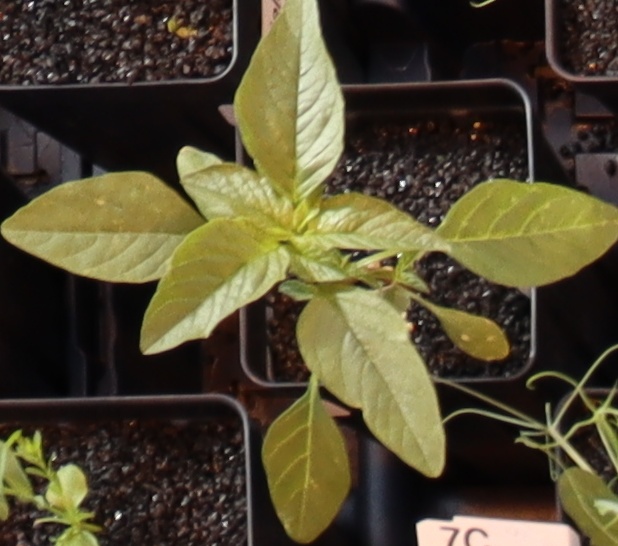
Label: Waterhemp